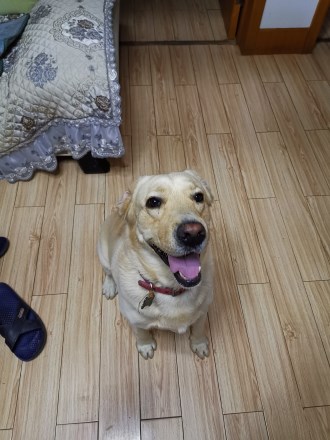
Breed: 3580-n000122-Labrador_retriever